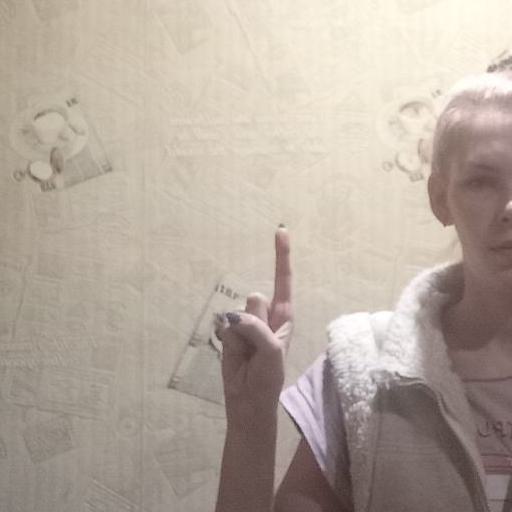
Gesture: one